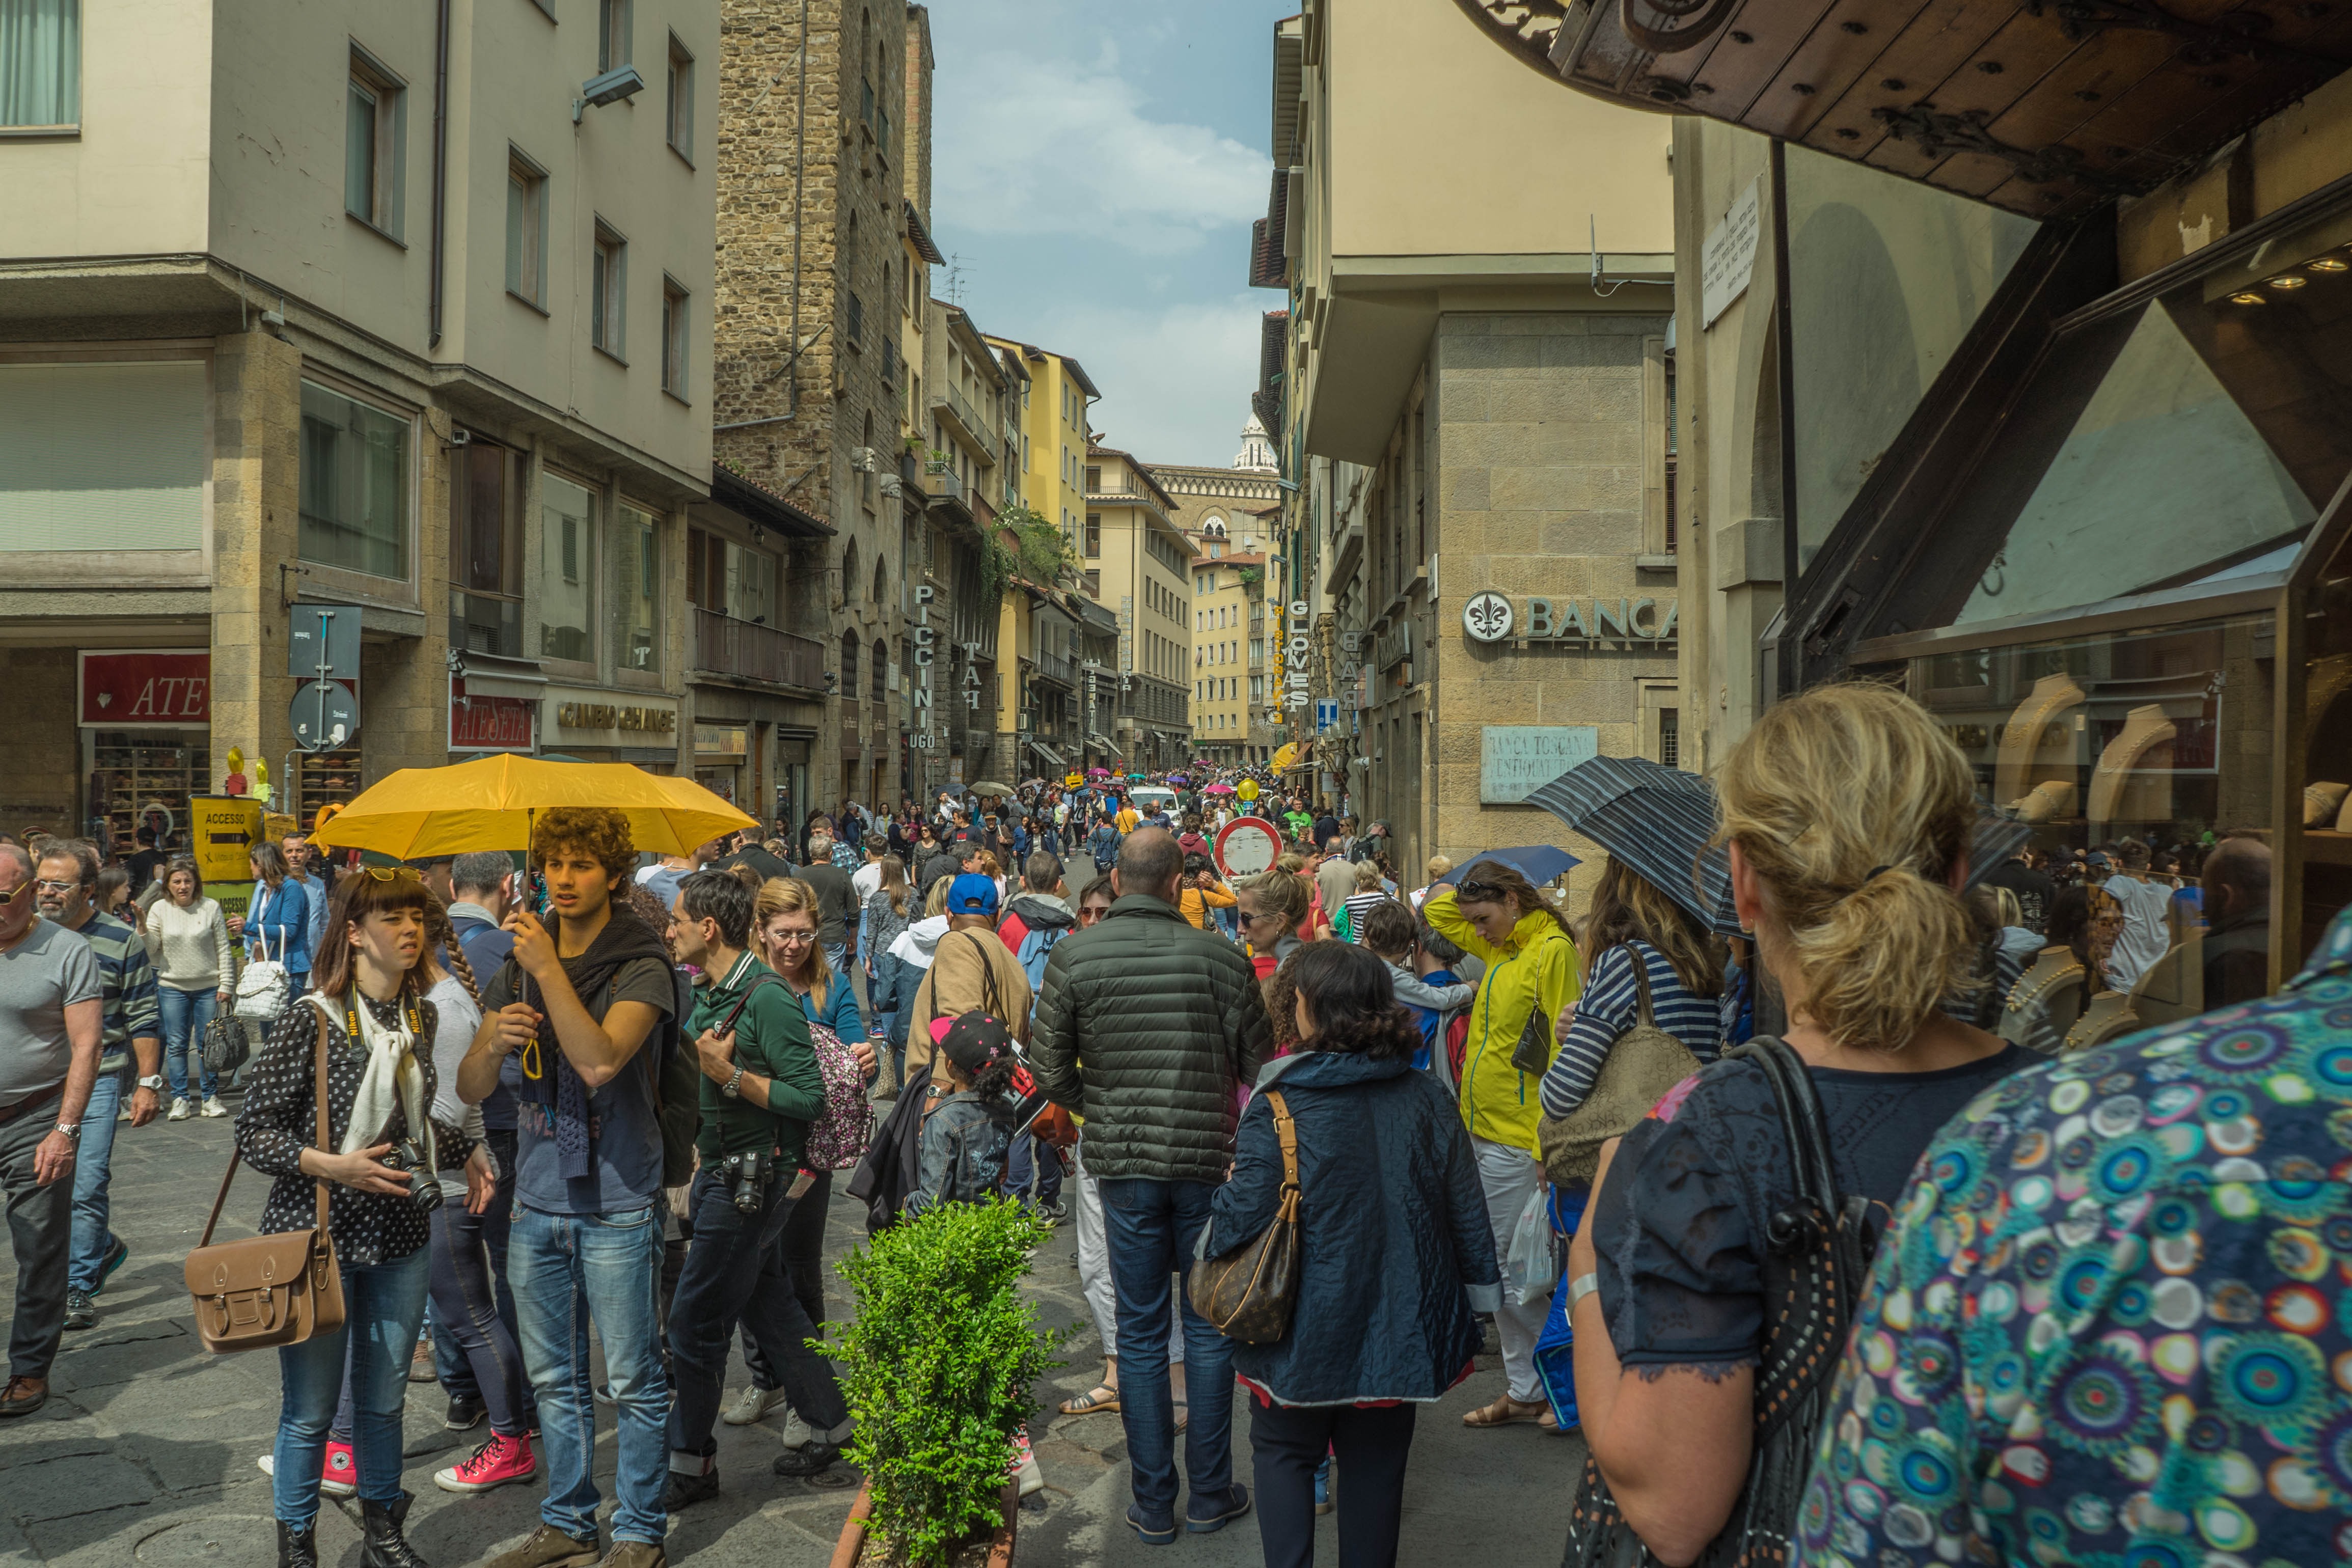
pedestrian, walking, architecture, people, sky, road, street, city, urban, crowd, summer, plaza, square, italy, bazaar, market, shopping, tourism, outside, buildings, tourists, infrastructure, florence, cities, urban area, human settlement